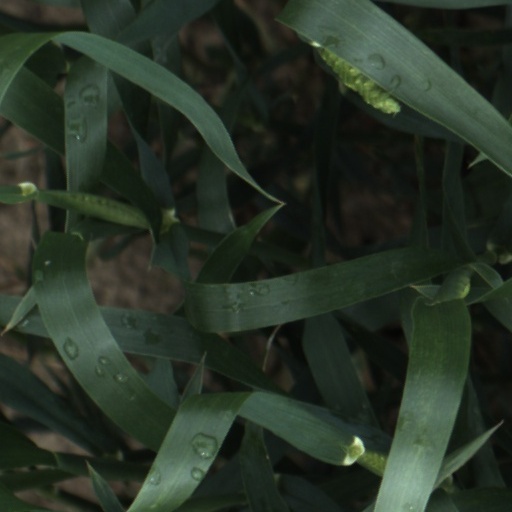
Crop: wheat